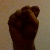
The image shows a hand gesture representing the letter 'S' in Indian Sign Language.